Robinho

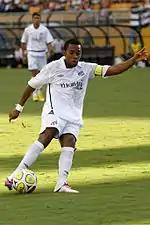
Robinho playing for Santos in the 2010 season

On 28 January 2010, Robinho returned to his home club Santos due to moving down the pecking order at Manchester City, joining them on a six-month loan deal. He had publicly stated that at Manchester City he would play every other game, and because of the upcoming World Cup, he wanted to play every game, and so returned to Brazil with Santos after declining a move to São Paulo. On his return to Santos, Robinho scored a backheel against aforementioned admirers São Paulo with five minutes to spare to complete a 2–1 victory for the "Peixe". In the final match of his loan deal on 4 August, Robinho helped Santos win the Copa do Brasil. Although Santos lost 2–1 to Vitória, they won the tie 3–2 on aggregate to win the competition for the first time in their history. Shortly afterwards, Robinho stated that he wanted to remain with Santos rather than return to England. Manchester City, however, refused to extend the loan deal and Santos failed to make a transfer bid.